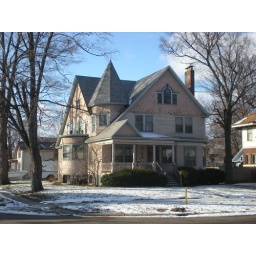
A tower house in need of some care.